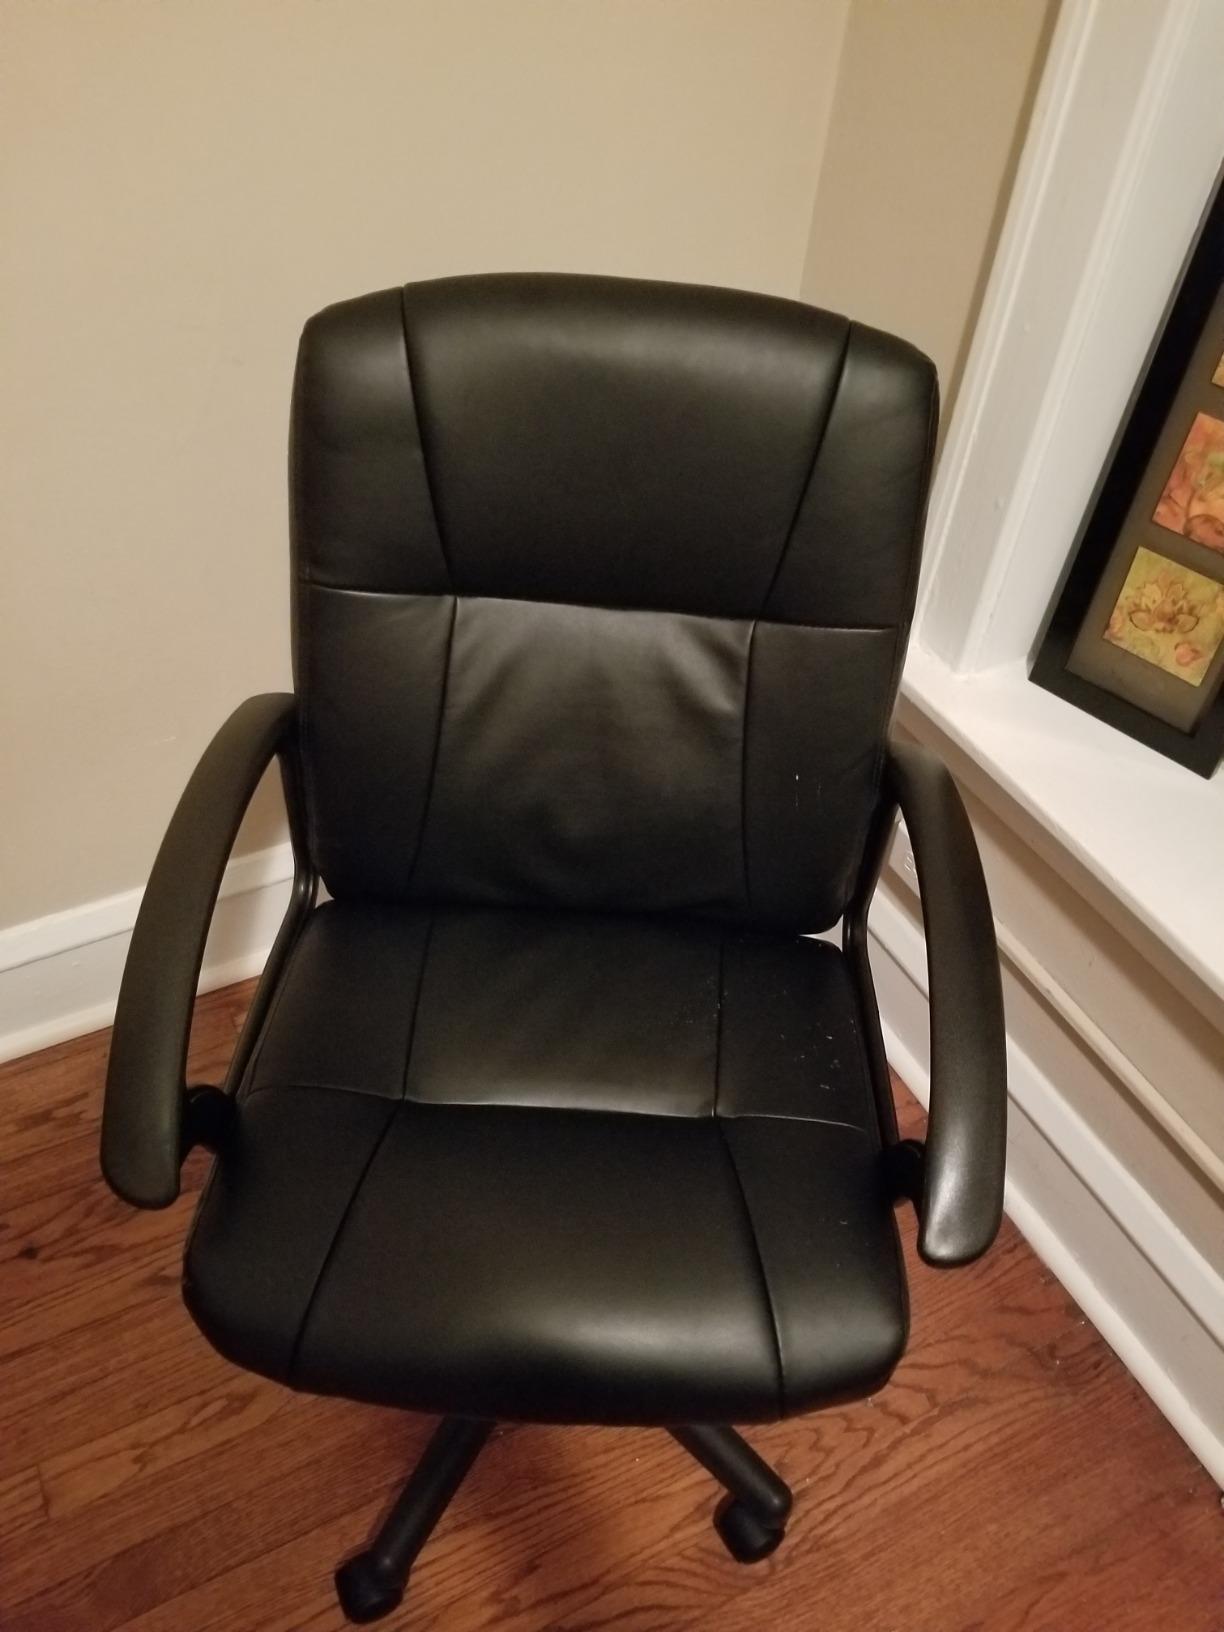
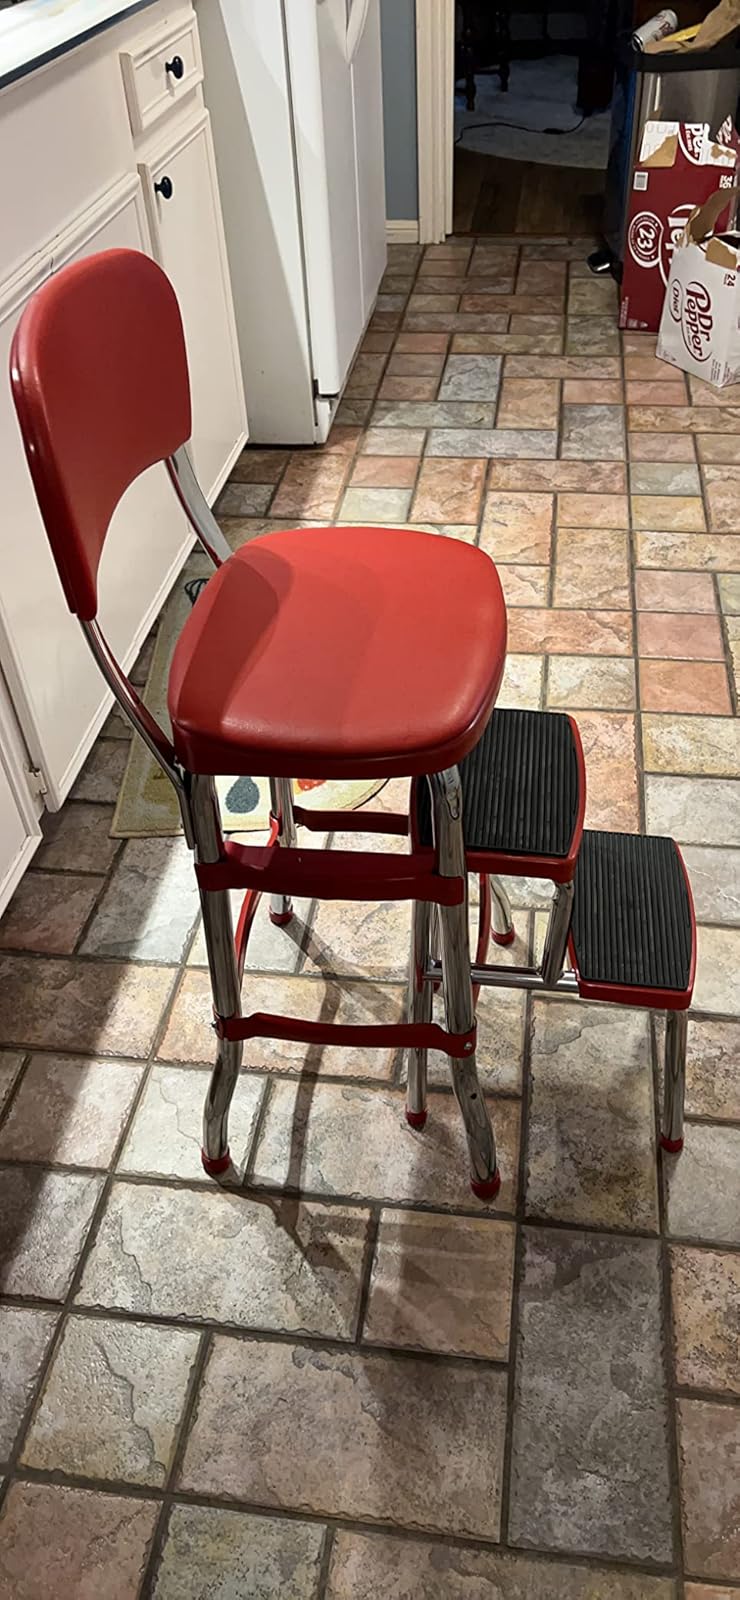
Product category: items_chair
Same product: no